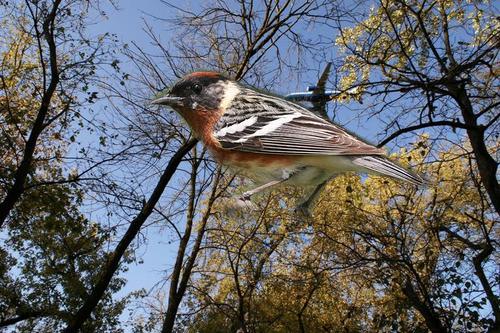
Bird species: Bay_breasted_Warbler
Bird type: landbird
Background: land